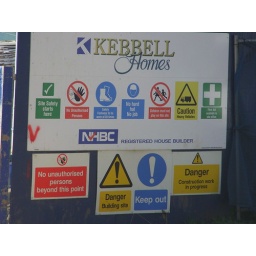
Warning sign on a building site in Whitby, North Yorkshire